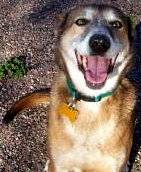
Label: dog